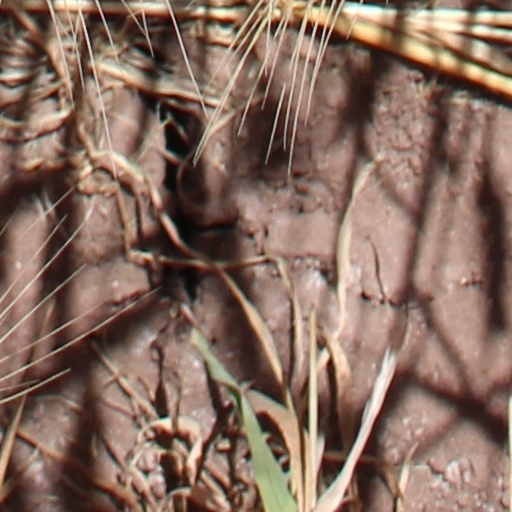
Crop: wheat